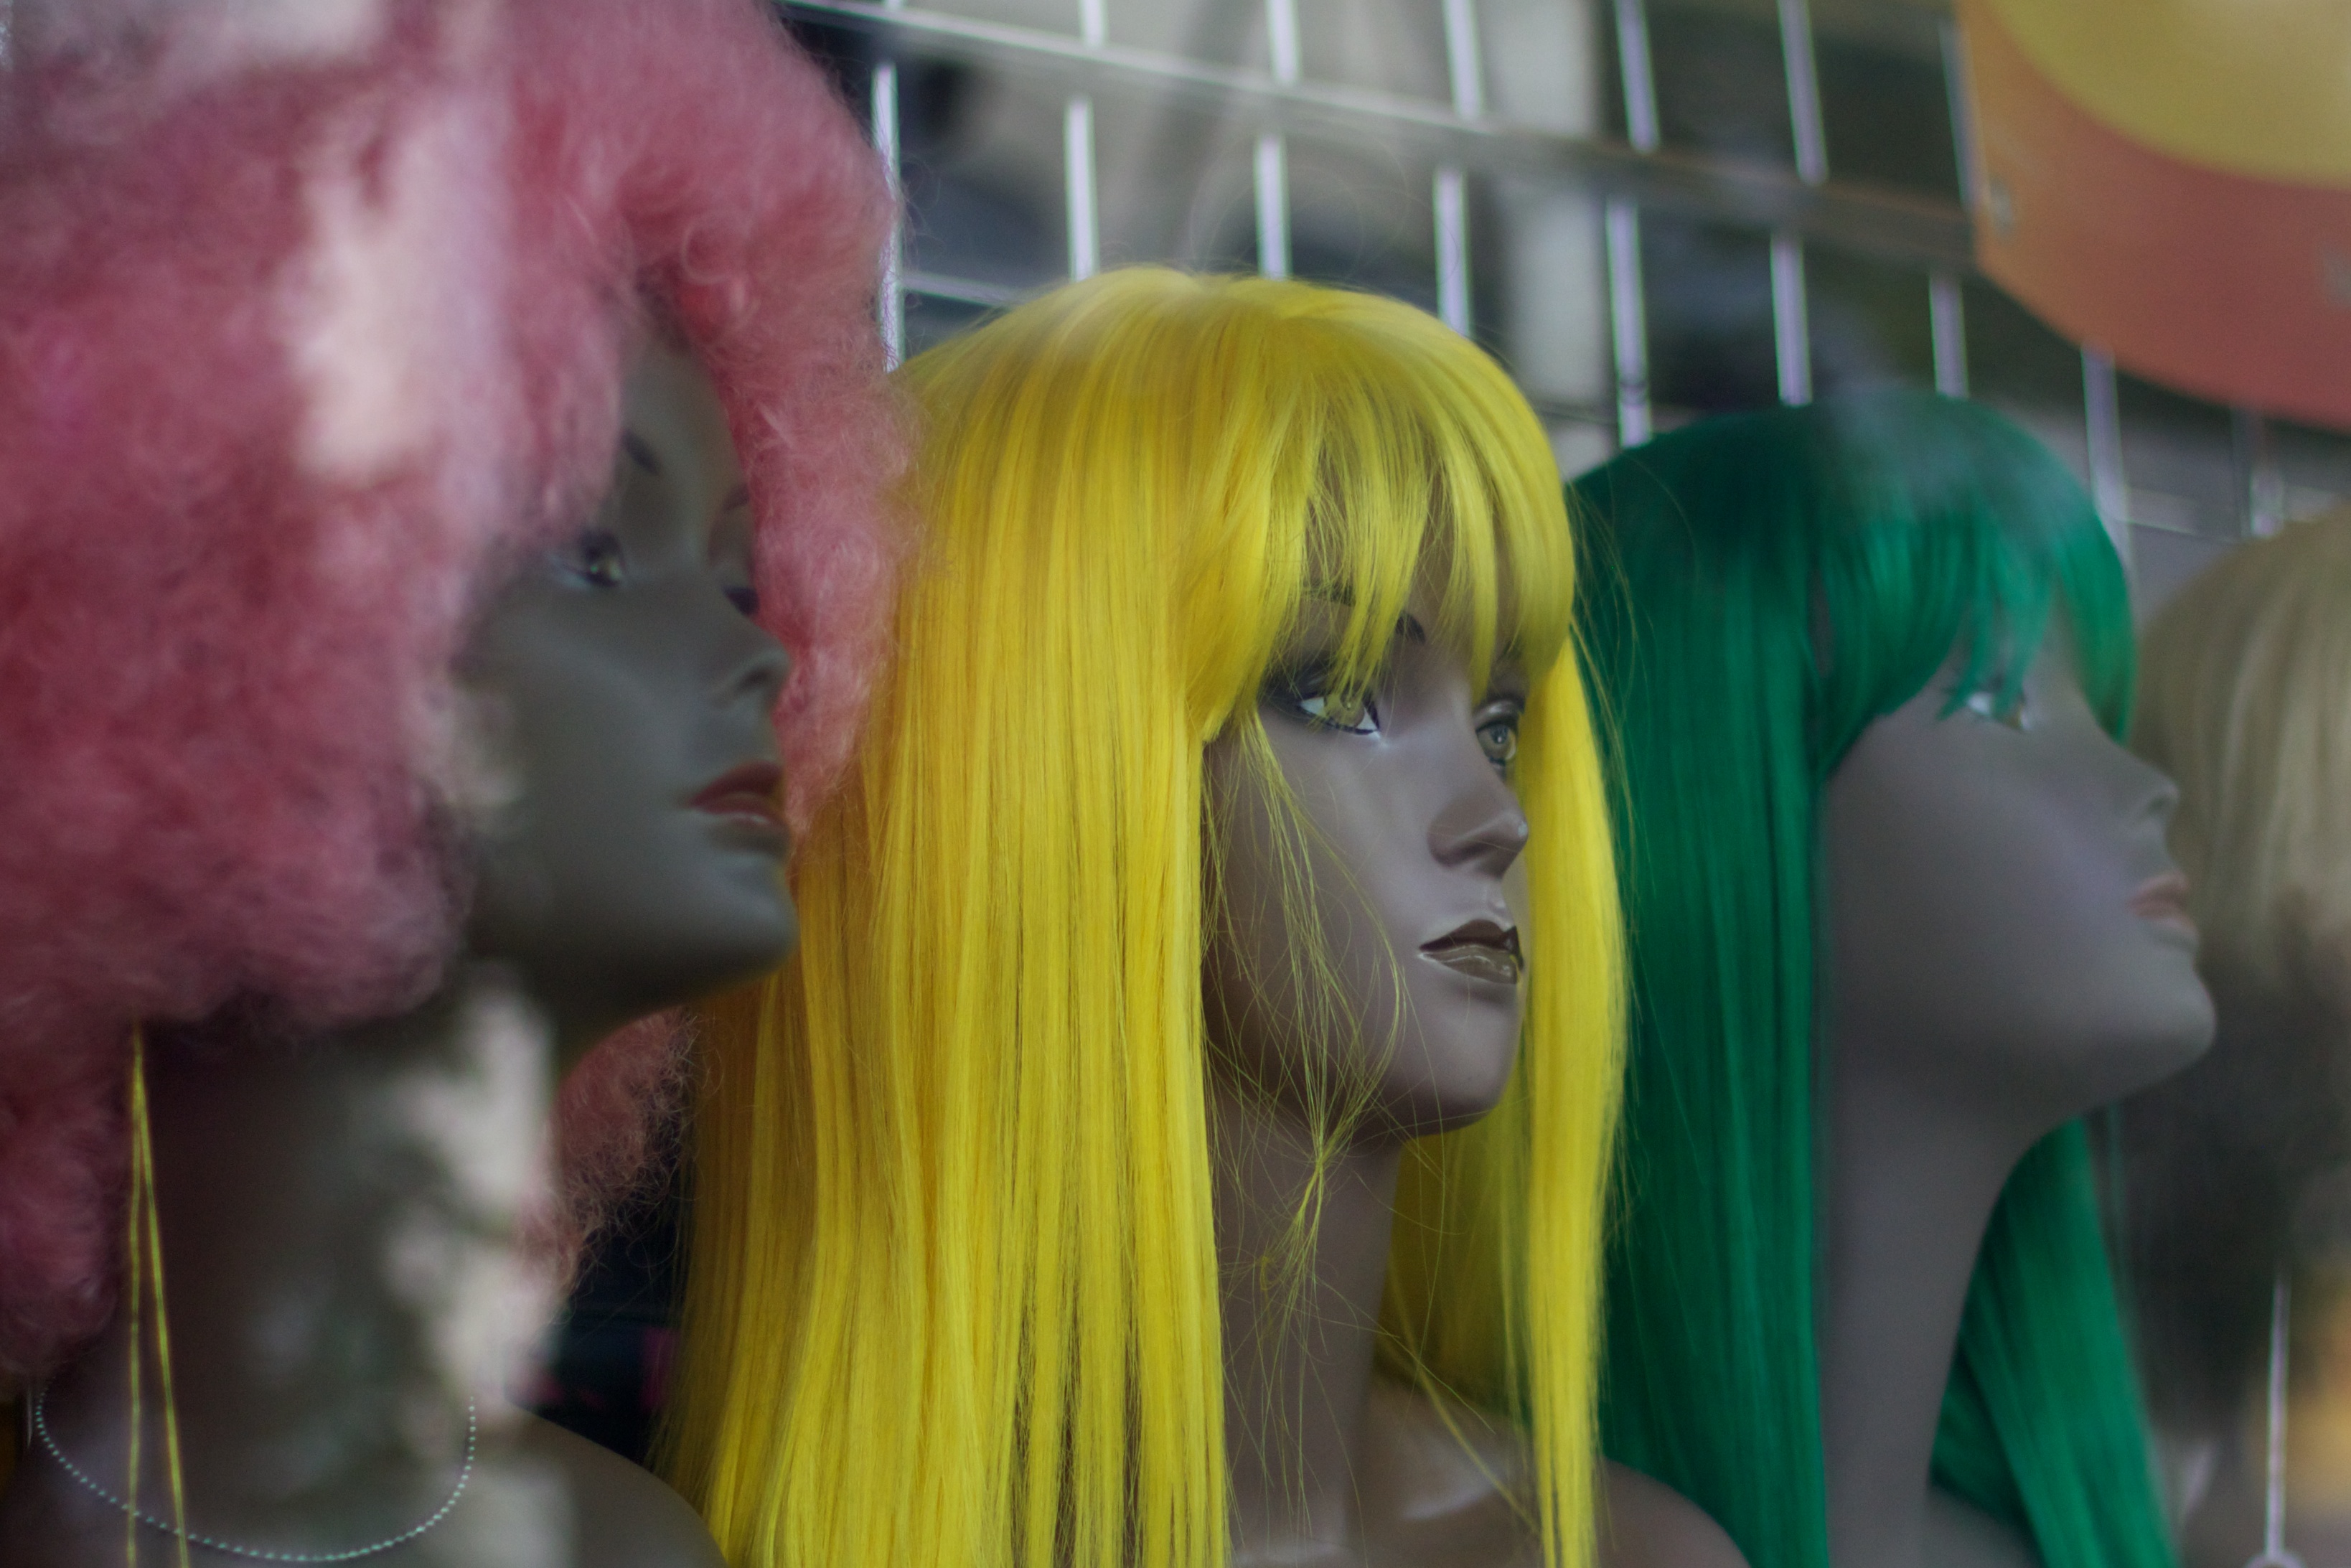
color, clothing, blond, costume, anime, odyssey